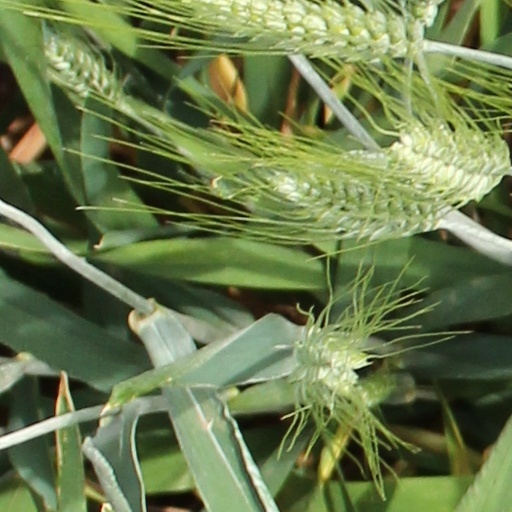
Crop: wheat